Napoleon

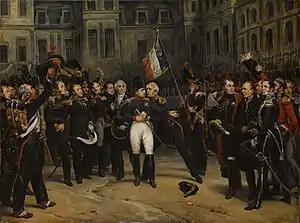
"Napoleon's farewell to his Imperial Guard, 20 April 1814", by Antoine-Alphonse Montfort

In late 1811 Napoleon began planning an invasion of Russia. A Franco-Prussian alliance signed in February 1812 forced Prussia to provide 20,000 troops for the invasion, and in March Austria agreed to provide 30,000 men. Napoleon's multinational "grande armée" comprised around 450,000 frontline troops of which about a third were native French speakers. Napoleon called the invasion the "Second Polish War," but he refused to guarantee an independent Poland for fear of alienating his Austrian and Prussian allies.